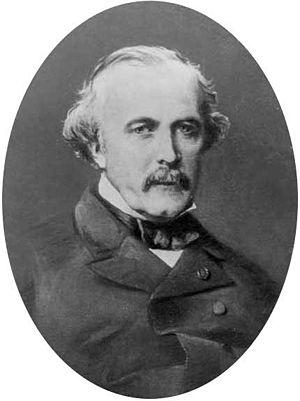
Louis Le Chatelier, né à Paris le 20 février 1815 et mort à Paris le 10 novembre 1873, est un ingénieur français.
L'emplacement des noms sur la tour